Indo-Seychellois

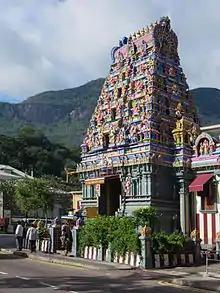
A Tamil Hindu temple in Victoria, the capital of Seychelles

The majority of Indo-Seychellois are Hindus (60%) from current-day Tamil Nadu and the Kutch region in the present state of Gujarat. Others are Indian Jains, Muslims, Christians, and others. They speak Seychellois Creole, and Tamil, Gujarati and Hindi. Typically they constitute the farming, manufacturing entrepreneurs, construction entrepreneurs, wholesalers and traders community in Seychelles. They are mostly settled in the island of Mahe, some on Praslin and La Digue, with cities such as Victoria exhibiting higher concentrations of Indo-Seychellois.